Squid

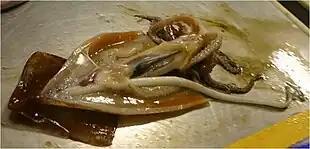
Male "Onykia ingens" with penis erected to

Squid distract attacking predators by ejecting a cloud of ink, giving themselves an opportunity to escape. The ink gland and its associated ink sac empties into the rectum close to the anus, allowing the squid to rapidly discharge black ink into the mantle cavity and surrounding water. The ink is a suspension of melanin particles and quickly disperses to form a dark cloud that obscures the escape manoeuvres of the squid. Predatory fish may also be deterred by the alkaloid nature of the discharge which may interfere with their chemoreceptors.